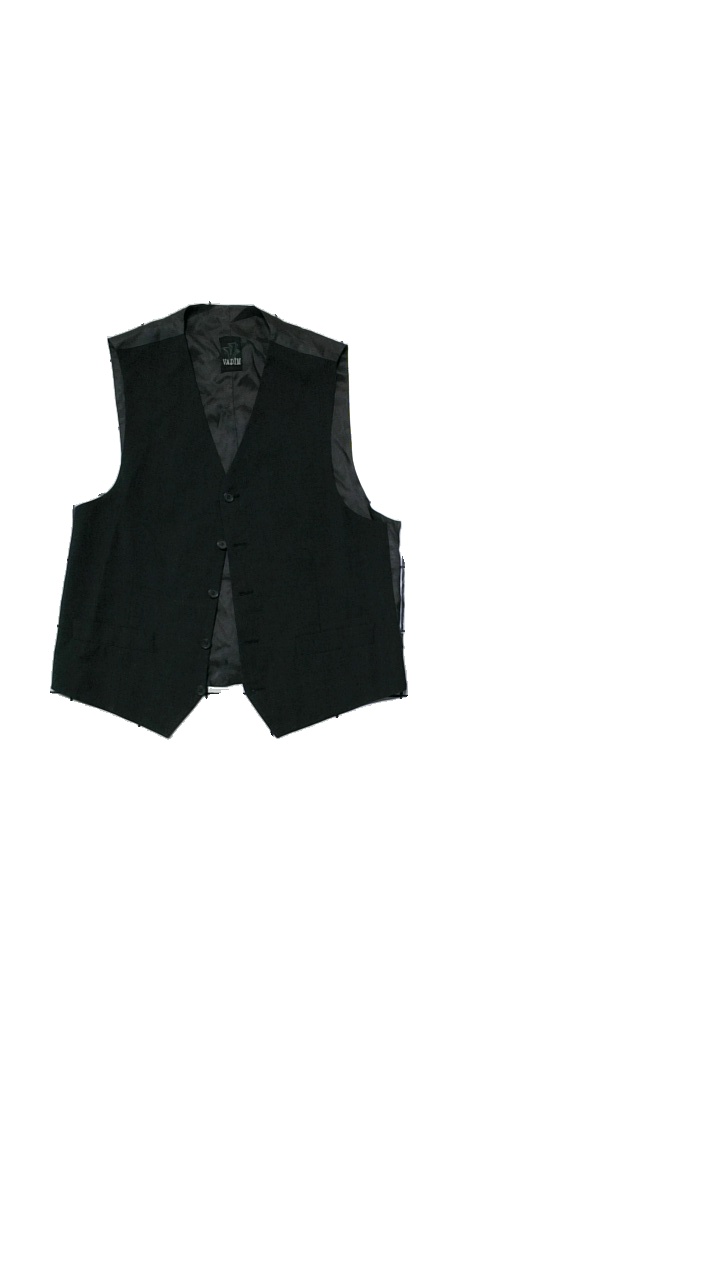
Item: Vest (Men)
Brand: Vadim
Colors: Grey
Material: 100% Cotton
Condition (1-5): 4
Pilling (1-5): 4
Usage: Reuse
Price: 50-100